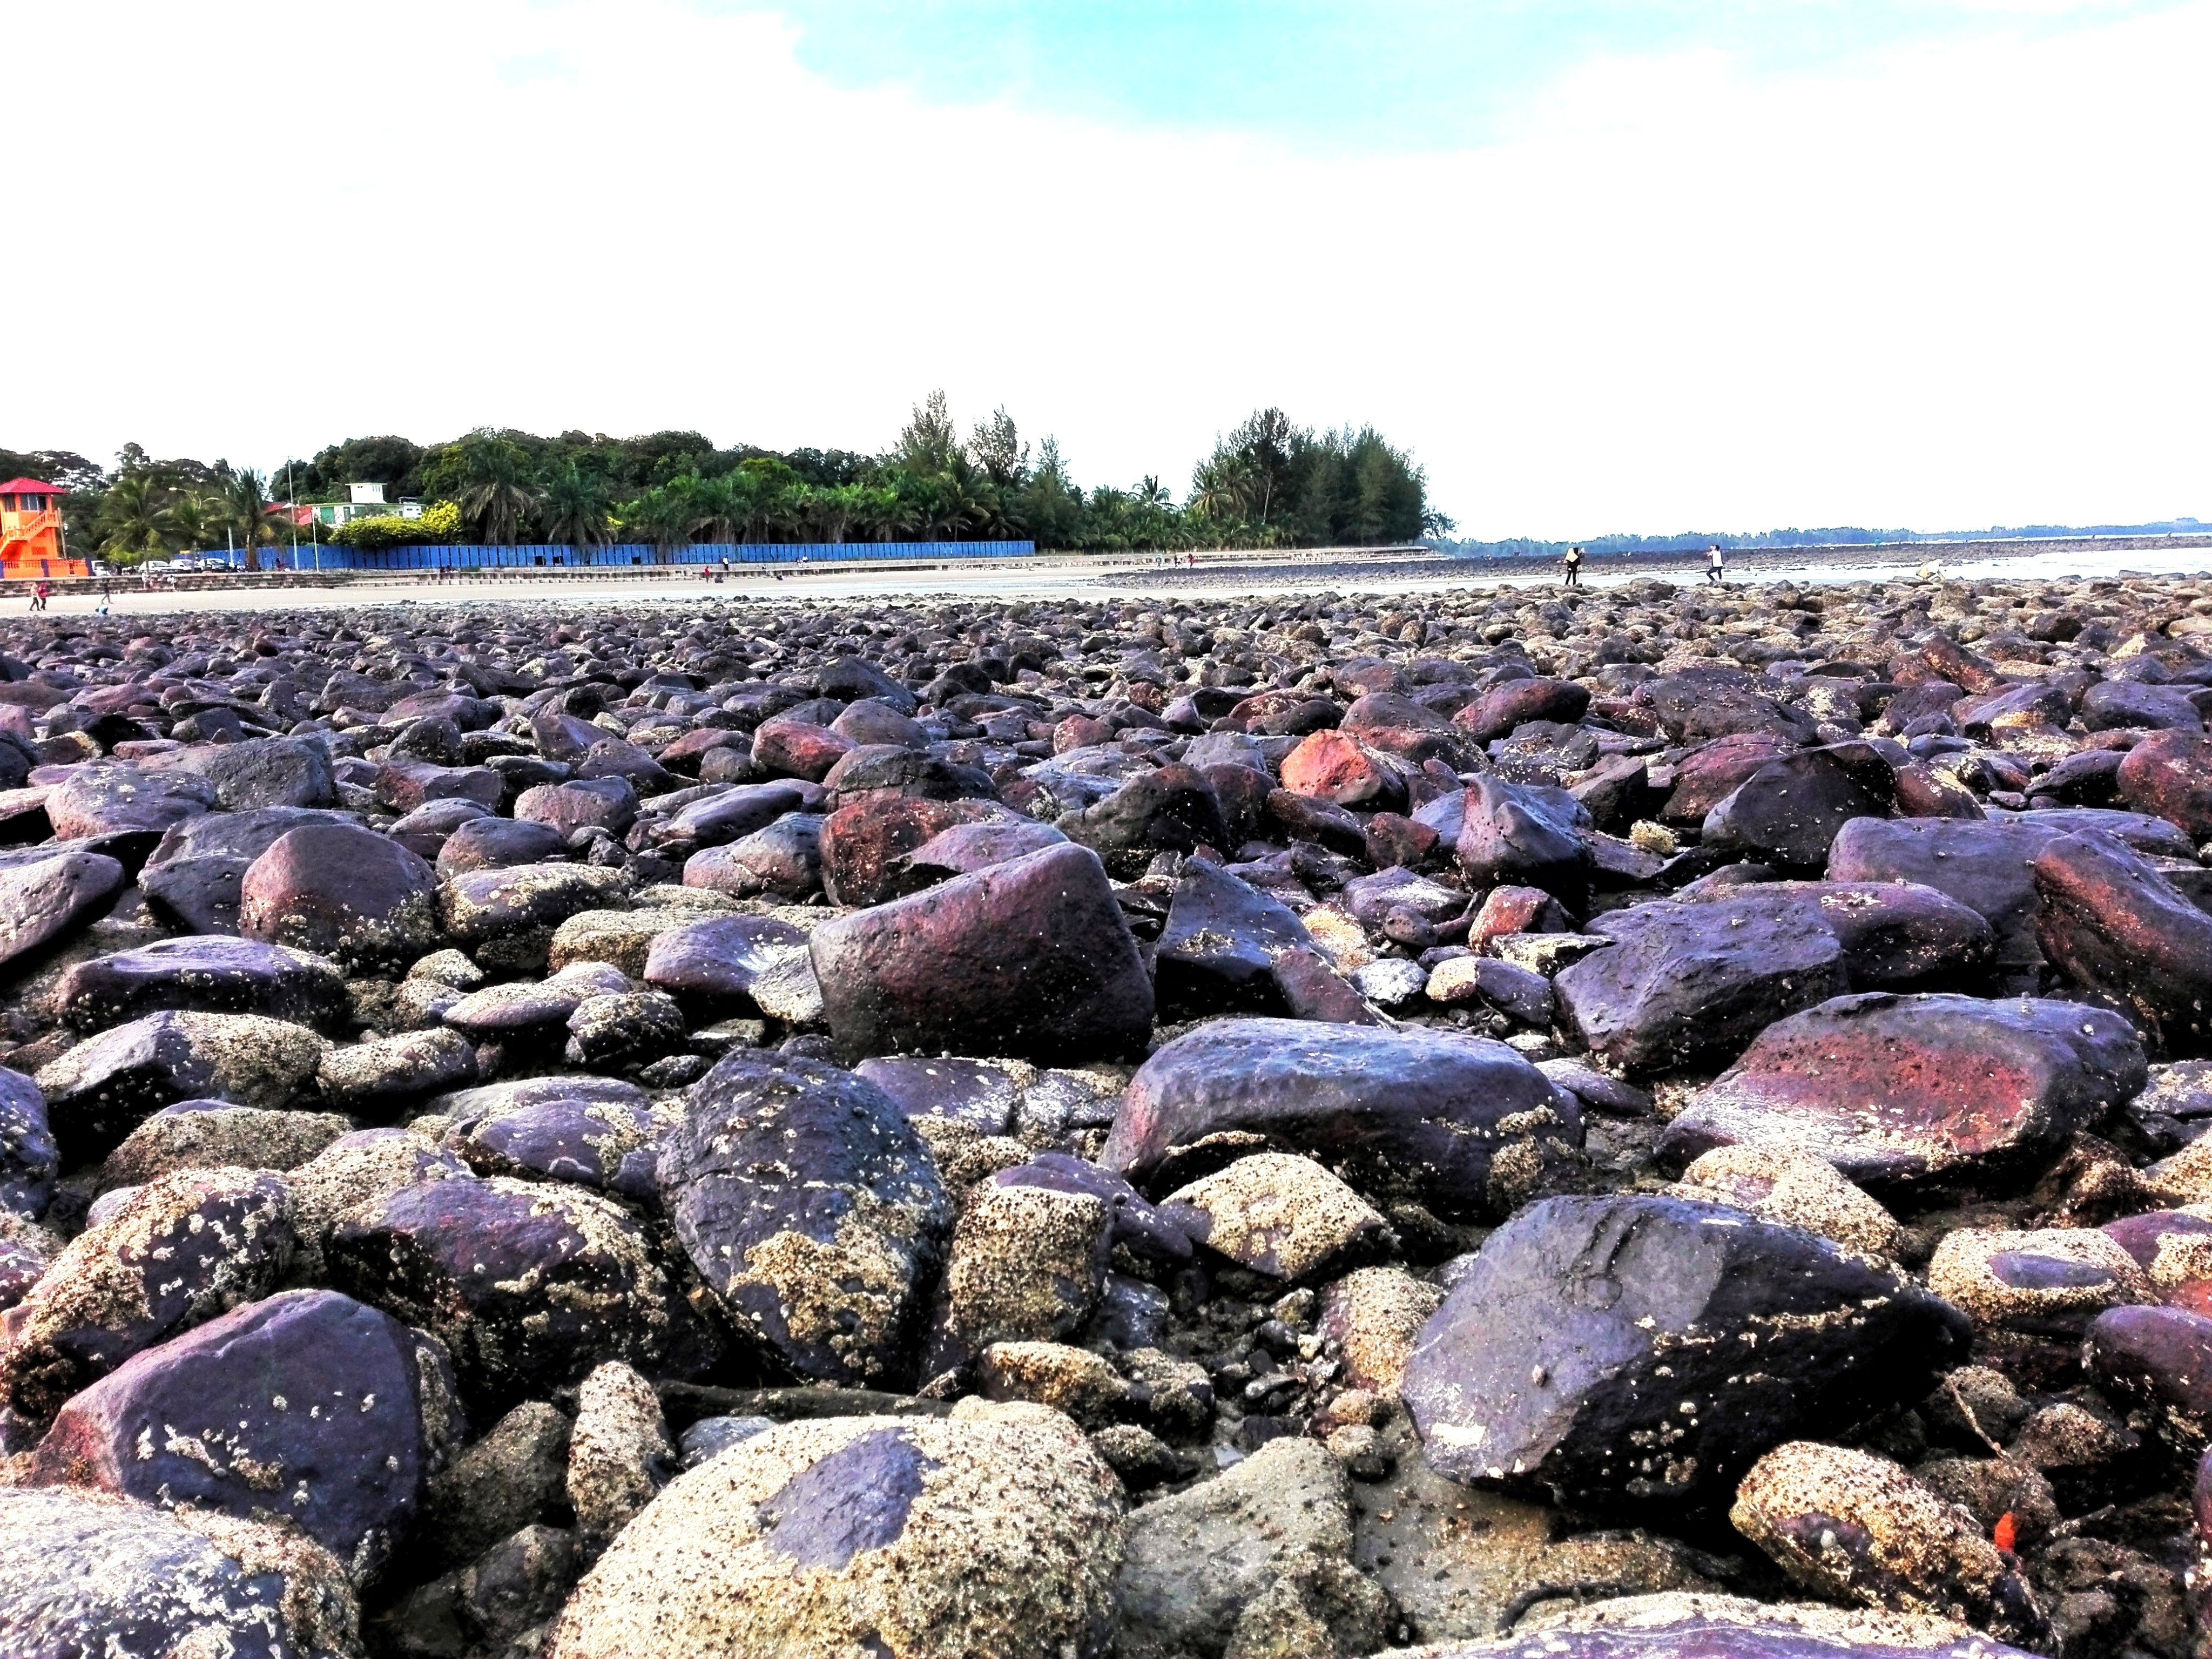
sea, coast, rock, shore, pebble, material, geology, boulder, tide pool